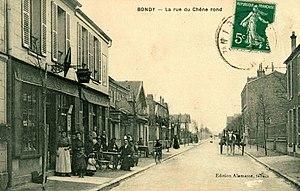
Bondy: Rue du Chêne-Rond
La rue Édouard-Vaillant, est un axe de communication de Bondy.